Bobby Higginson

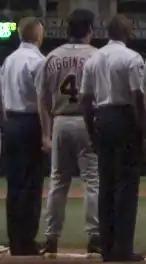
Higginson (center) in 2002

Robert Leigh Higginson (born August 18, 1970) is an American former professional baseball outfielder who played his entire career for the Detroit Tigers of Major League Baseball (MLB).